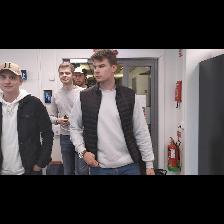
Label: Human